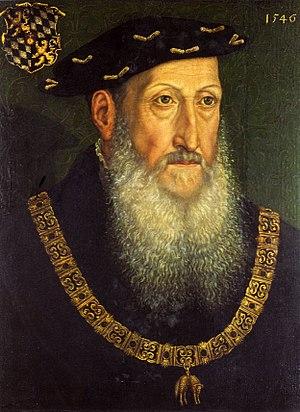
Frédéric II, Comte Palatin du Rhin, dit Frédéric II le Sage, est un membre de la dynastie des Wittelsbachs, électeur palatin de 1544 à 1556.